Knighty Knight Bugs

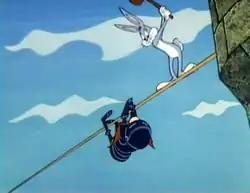
Bugs Bunny aims his mallet at Black Knight Yosemite Sam

In the realm of King Arthur, trouble ensues when the infamous Black Knight Yosemite Sam steals the Singing Sword. King Arthur, looks to the Knights of the Round Table, as a volunteer to recover the stolen artifact, to which all of them reject. Reluctantly, court jester Bugs Bunny is assigned the mission by King Arthur, facing execution if he fails.